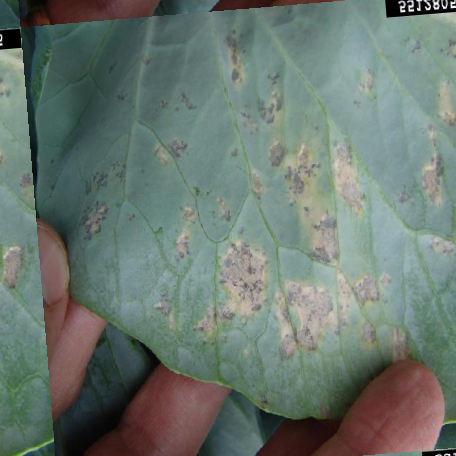
Label: Downy Mildew